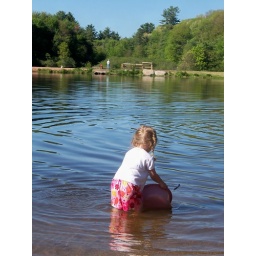
charlotte scooping for fish - adam in the red shirt in the background fishing with Daddy